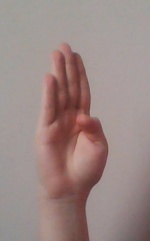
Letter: kaaf